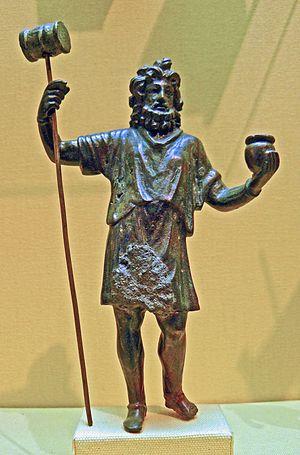
Statuette de Sucellus, dieu gaulois - Sauvat, Tour-sur-Rhône, Bouches-du-Rhône, France - II ou III ème siècle ap. J.C. - bronze env. 15 cm. - M.A.N. St-Germain-en-Laye - Inv. n° 87371
Le musée des antiquités nationales, créé en 1867 et devenu musée d'Archéologie nationale et domaine national de Saint-Germain-en-Laye en 2009, est un musée consacré à l'archéologie de la France. Il présente une riche collection d'archéologie comparée des cinq continents. Il est installé dans le château de Saint-Germain-en-Laye, restauré par Eugène Millet, élève d'Eugène Viollet-le-Duc, pour accueillir les salles d'exposition du musée.
Sucellos, latinisé en Sucellus, est une divinité de la mythologie celtique gauloise.
Un tonneau est un conteneur de révolution servant à conserver les liquides de consommation. Inventé par les Celtes, et plus précisément par les Gaulois, le tonneau a traversé les siècles.